Antojito

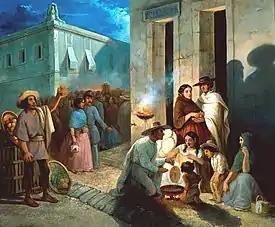
18th-century painting of a buñuelos street vendor in Mexico

Mexican street food, called antojitos (literally "little cravings"), is prepared by street vendors and at small traditional markets in Mexico. Street foods include tacos, tamales, gorditas, quesadillas, empalmes, tostadas, chalupa, elote, tlayudas, cemita, pambazo, empanada, nachos, chilaquiles, fajitas, tortas, even hamburgers and hot dogs, as well as fresh fruits, vegetables, beverages and soups such as menudo, pozole and pancita. Most are available in the morning and the evening, as mid-afternoon is the time for the main formal meal of the day. Mexico has one of the most extensive street food cultures in Latin America, and "Forbes" named Mexico City as one of the foremost cities in the world in which to eat on the street.